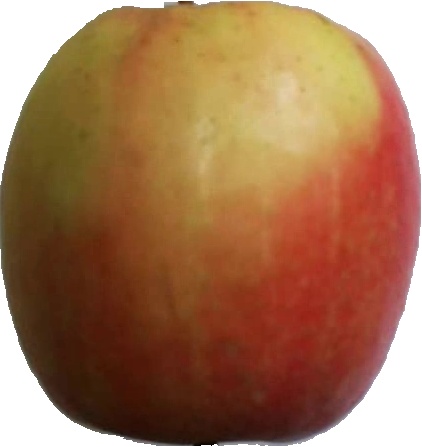
Label: apple_pink_lady_1